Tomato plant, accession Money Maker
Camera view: horizontal (90 deg, fisheye); turntable rotation: 60 degrees
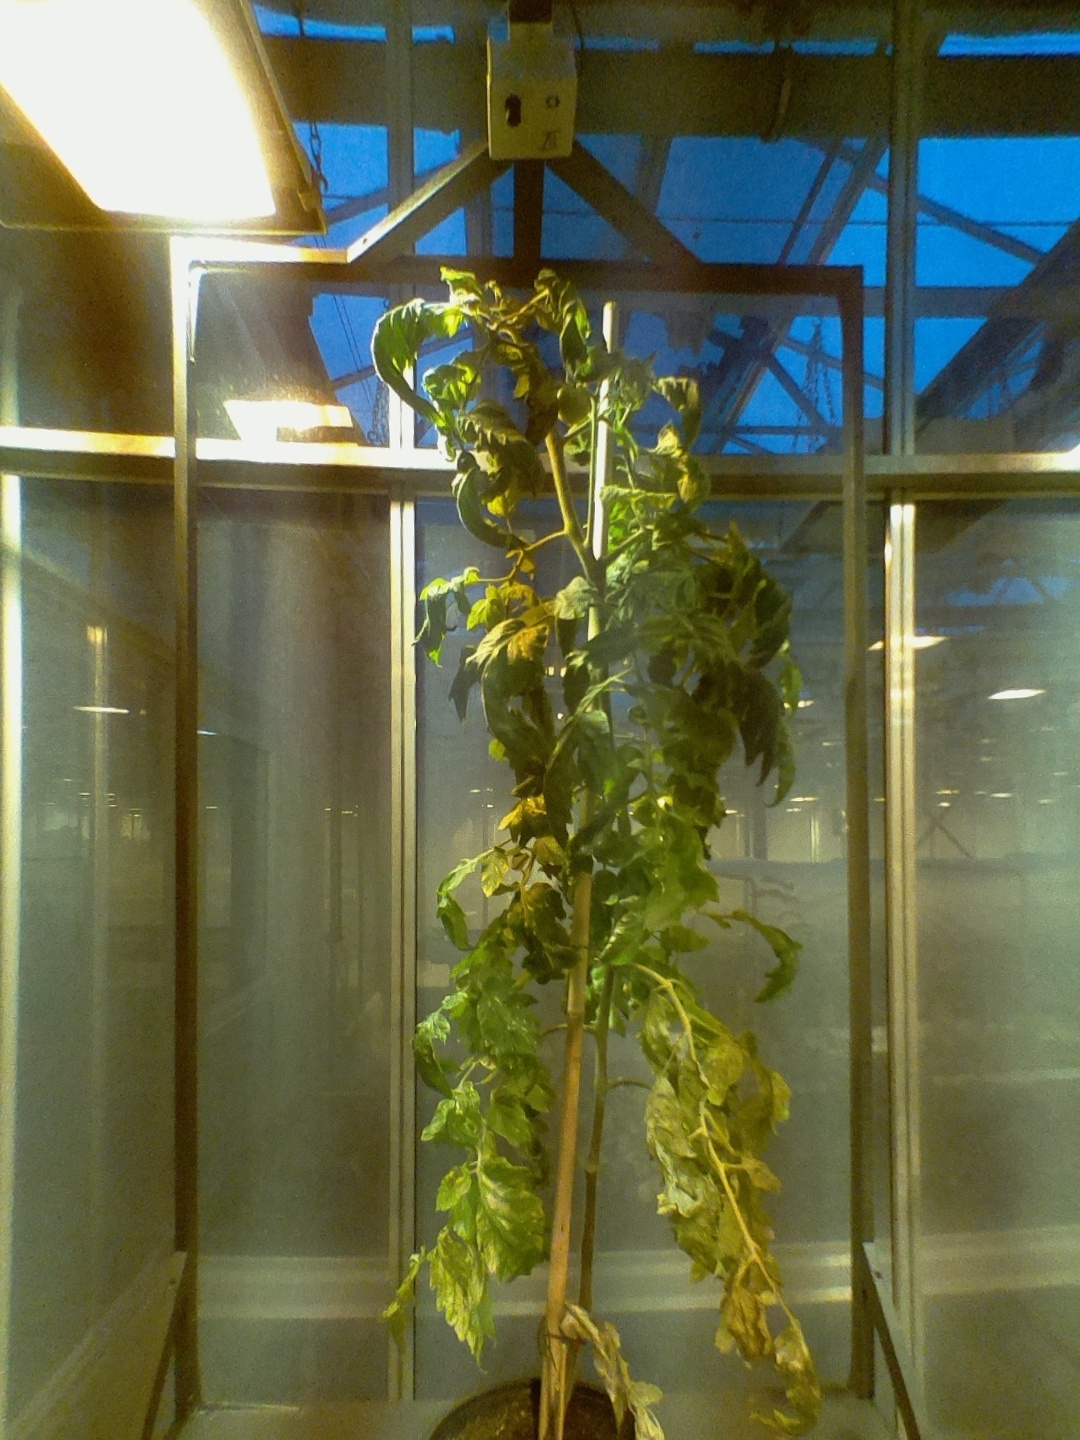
BBCH growth stage 73: 30%-40% of final fruit size